Palak Muchhal

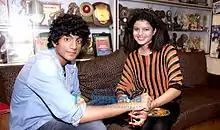
Muchhal with brother Palash Muchhal on Raksha Bandhan 2013

Palak Muchhal was born on 30 March 1992 into a Maheshwari Marwari family in Indore. Her mother, Amita Muchhal, is a homemaker and her father, Rajkumar Muchhal, works for a private firm. She has a younger brother, Palash Muchhal. She did her schooling from Queens College Indore. In May 2013 Muchhal stated that she was doing her final year of B.Com from a college in Indore.